Anne Elliot

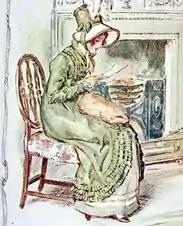
Anne Elliot as drawn by C.E. Brock (1909)

Anne Elliot is the protagonist of Jane Austen's sixth and last completed novel, "Persuasion" (1817).